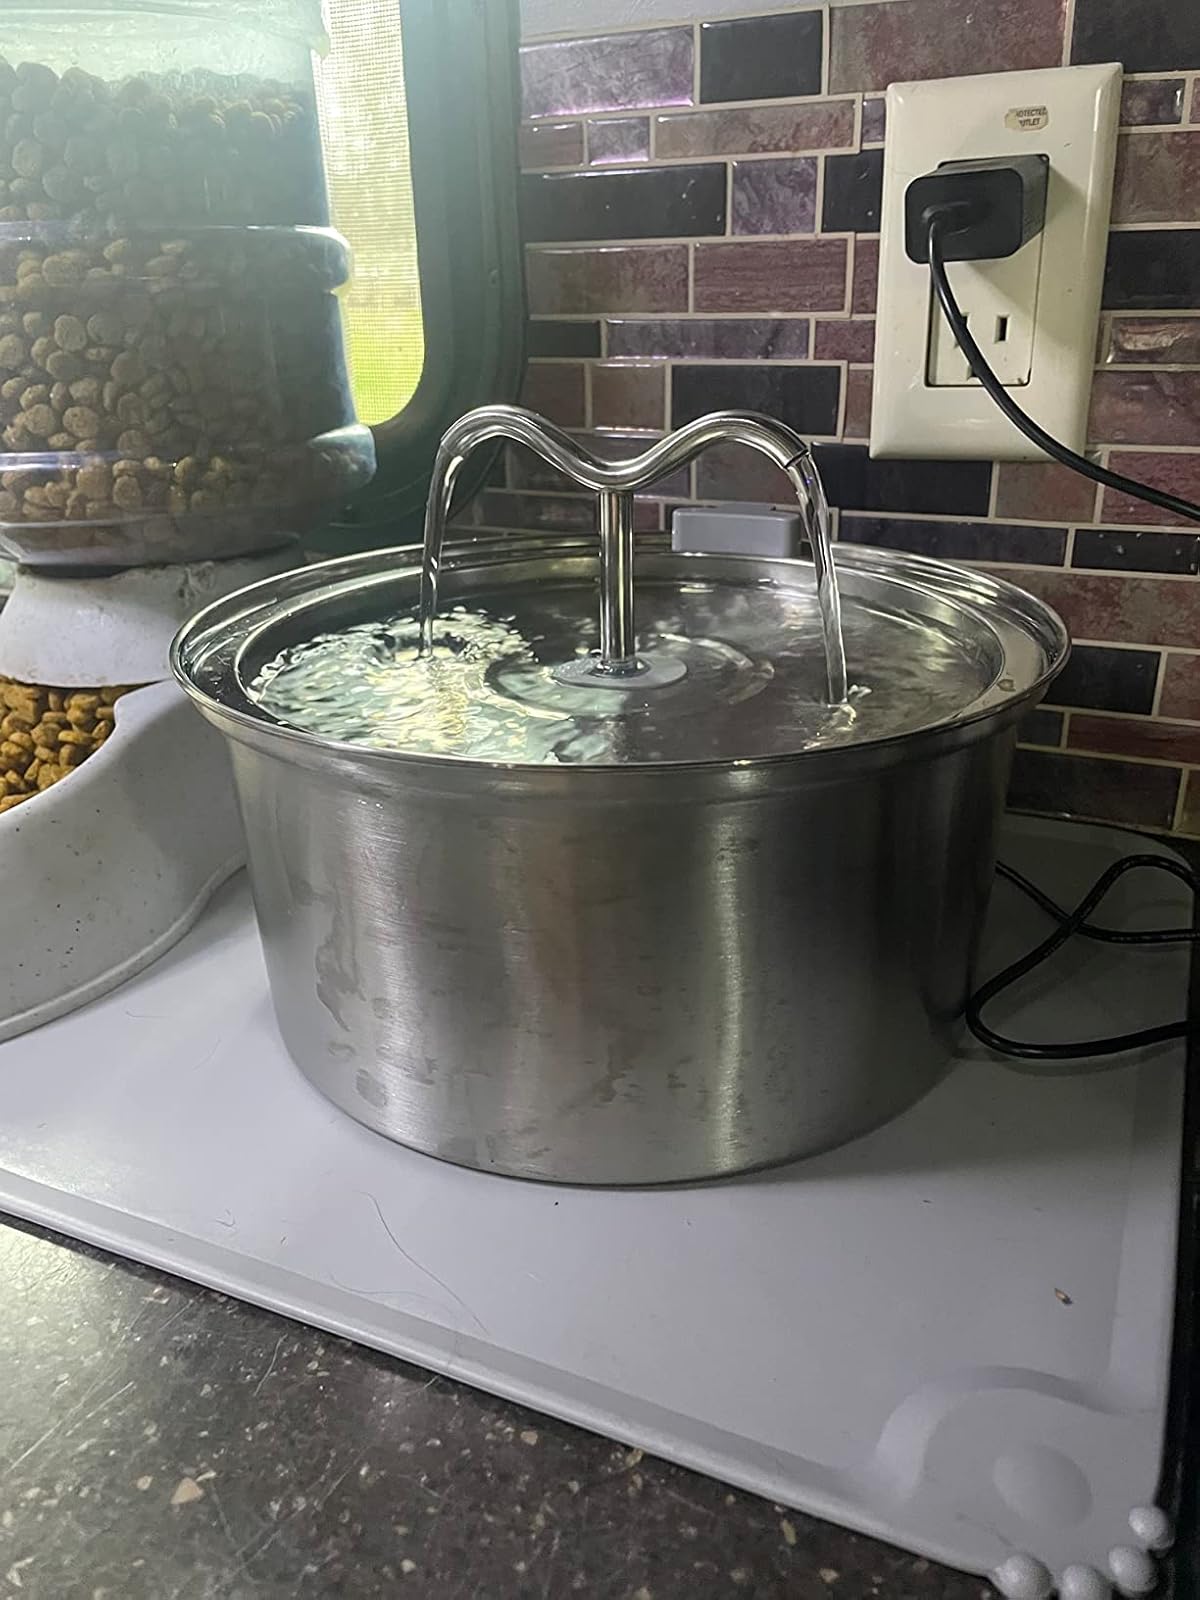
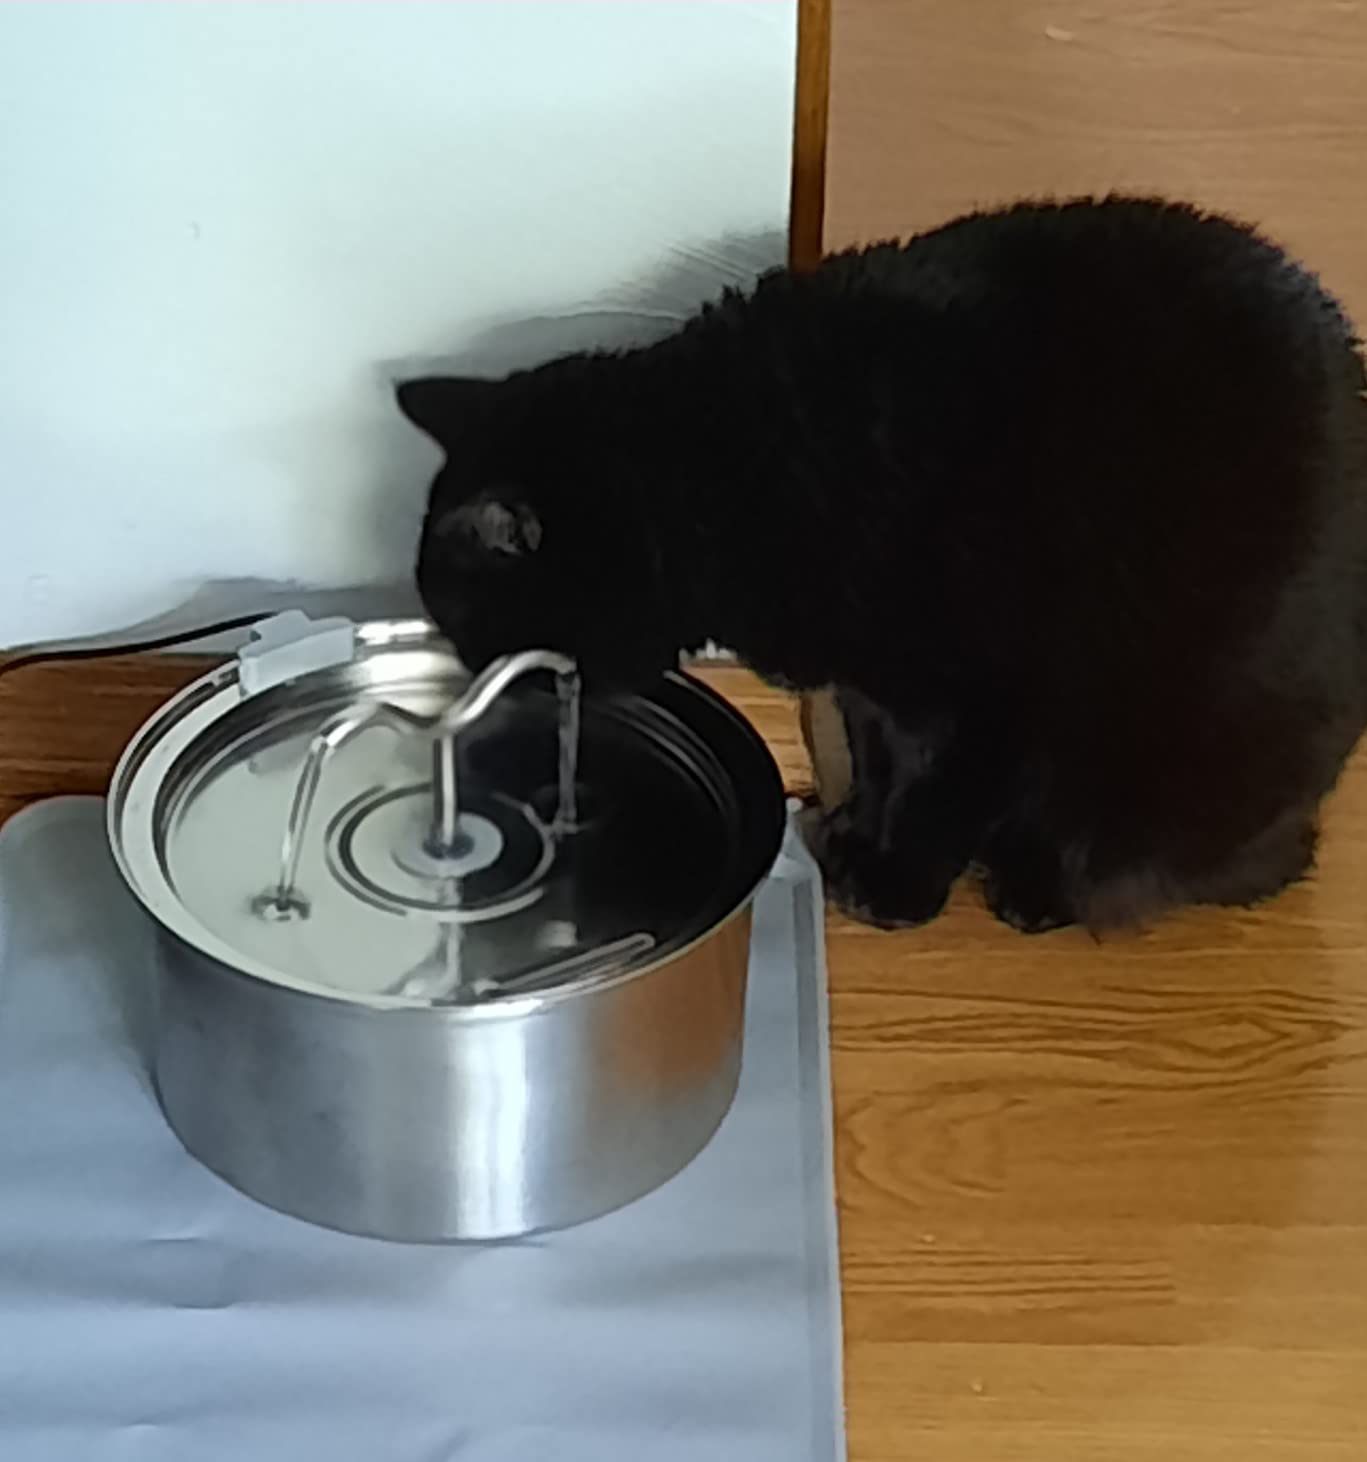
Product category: items_bowl
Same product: yes